Body Rock

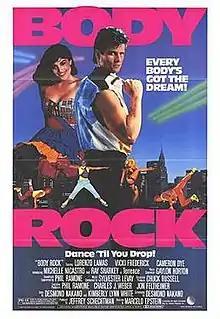
Theatrical release poster

Body Rock is a 1984 American dance drama film directed by Marcelo Epstein, and written by Desmond Nakano and Kimberly Lynn White. It stars Lorenzo Lamas as a young man "from the streets" with a talent for break-dancing, and co-stars Vicki Frederick, Cameron Dye, Michelle Nicastro and Ray Sharkey.